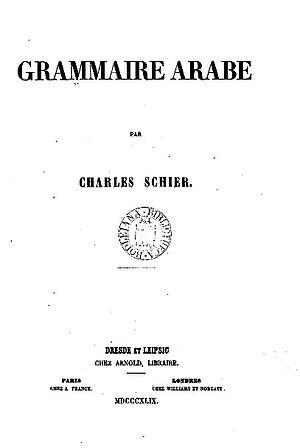
Leipzig [lɛpsik] est une ville-arrondissement d'Allemagne centrale, au nord-ouest du Land de Saxe. Avec plus de 570 000 habitants, elle est la ville la plus peuplée de la Saxe, devant Dresde, la capitale politique du Land.